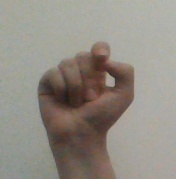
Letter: fa